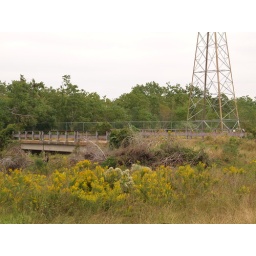
League City Texas Small Old Town 2009 Bridge sitting in field